Breathe on Me, Breath of God

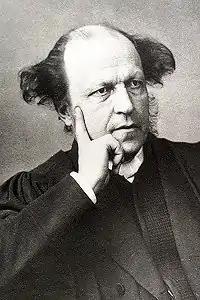
The poet

"Breathe on Me, Breath of God" is an English Christian hymn. It was written by Edwin Hatch, a Church of England vicar and the Professor of Classics at the University of Trinity College in Canada. It was first published privately in 1878 and publicly published in 1886.